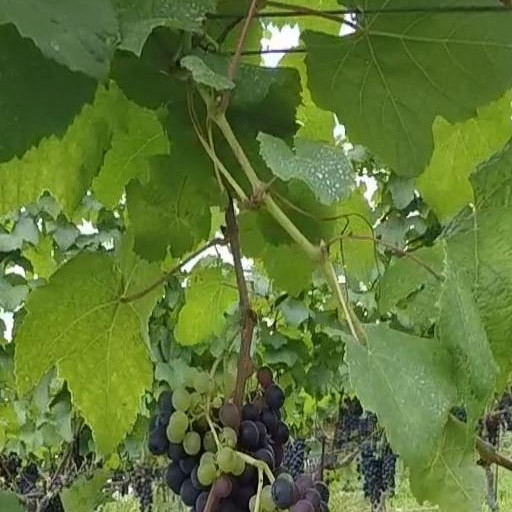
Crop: grape